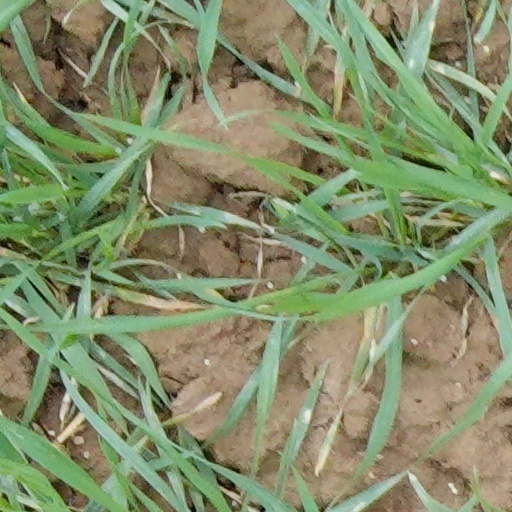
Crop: wheat